1974 British Grand Prix

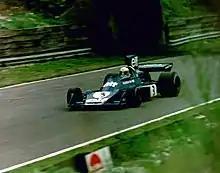
Jody Scheckter won the race for Tyrrell.

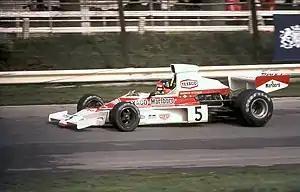
Emerson Fittipaldi finished in second place for McLaren.

The 1974 British Grand Prix (formally the John Player Grand Prix) was a Formula One motor race held at Brands Hatch on 20 July 1974. It was race 10 of 15 in both the 1974 World Championship of Drivers and the 1974 International Cup for Formula One Manufacturers. The 75-lap race was won by Jody Scheckter, driving a Tyrrell-Ford, with Emerson Fittipaldi second in a McLaren-Ford and Jacky Ickx third in a Lotus-Ford. Niki Lauda completed just 73 laps but was allowed an extra lap after the team protested his exit from the pit lane was blocked after a late wheel change. He initially classified ninth, but was awarded fifth place after appeal.